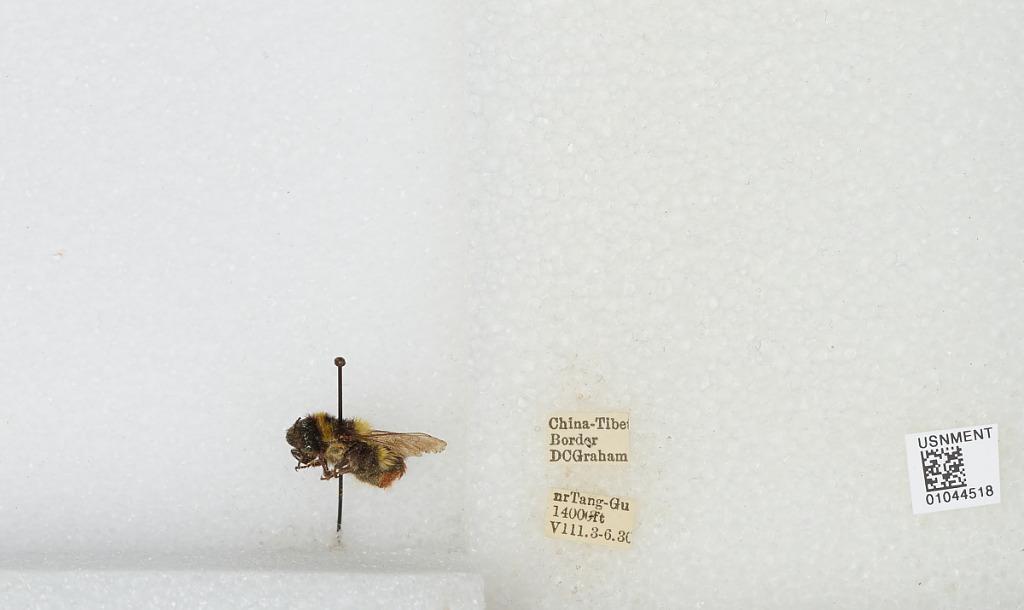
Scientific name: Bombus sp.
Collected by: D. Graham
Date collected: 1930-8-3
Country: China
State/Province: Sichuan
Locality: near Tanggo